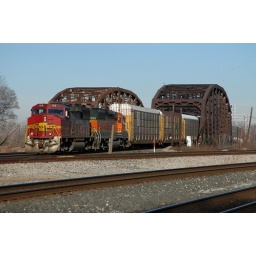
BNSF power was wheeling an auto train along the Harbor in Blue Island on a nice sunny morning in 2006.